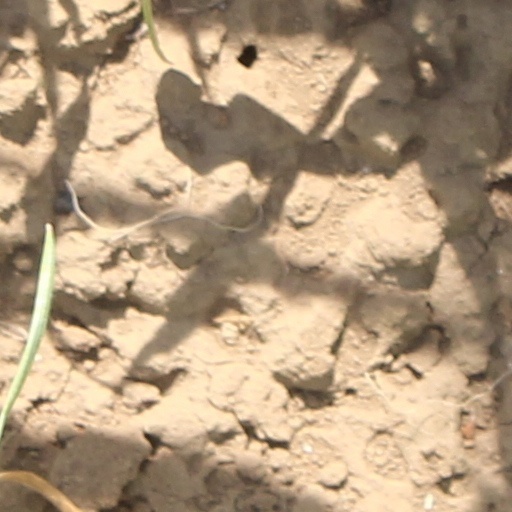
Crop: wheat